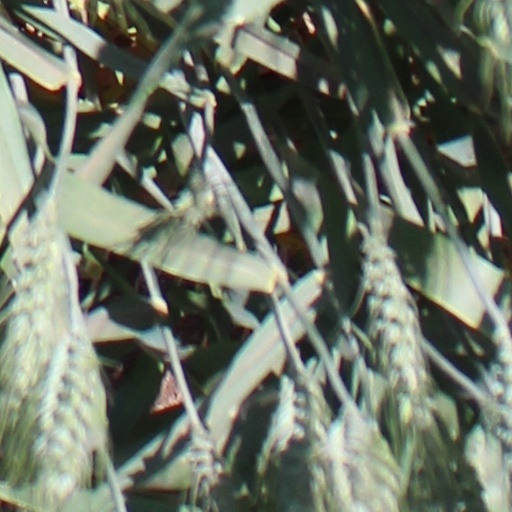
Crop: wheat